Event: Hurricane Matthew
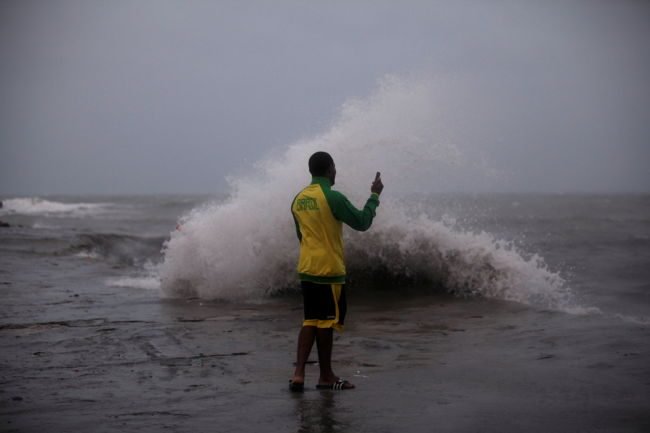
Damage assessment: no_damage